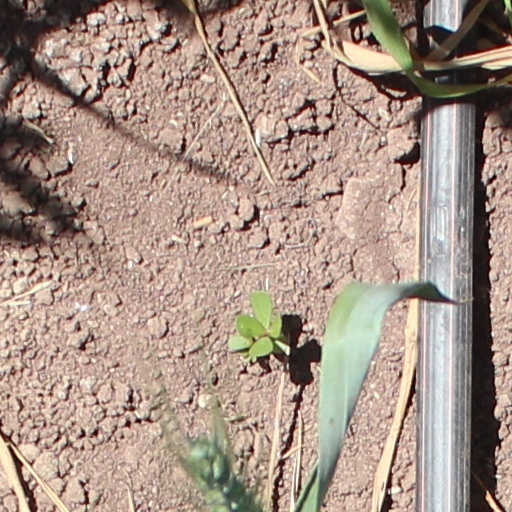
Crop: wheat